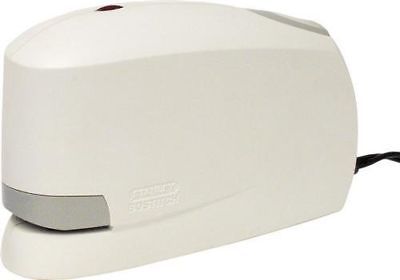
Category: stapler